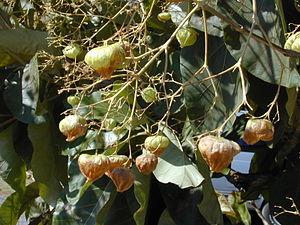
Le teck est un arbre tropical de la famille des Verbenaceae selon la classification classique, de celle des Lamiaceae selon la classification phylogénétique. Son nom vient du malayalam Thekku. Il en existe trois espèces distinctes.